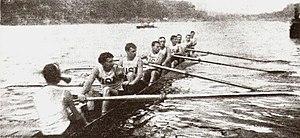
Les épreuves d'aviron lors des Jeux olympiques de 1900 ont eu lieu du 25 au 26 août 1900 sur la Seine, dans le bassin d'Asnières-Courbevoie sur une distance d'environ 1750 m entre l'ancien pont Bineau et le pont ferroviaire d'Asnières.
"Louis Grenville ""Lou"" Abbell, né le 21 juillet 1884 à Philadelphie et mort le 25 octobre 1962 à Elizabeth dans le New Jersey est un rameur d'aviron américain. Il est membre du Vesper Boat Club, basé à Philadelphie, dans l'état de Pennsylvanie.